Easton Corbin

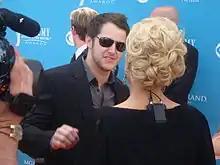
Easton Corbin being interviewed

Easton Corbin's fourth single, "Lovin' You Is Fun", was released in February 2012. It peaked at number 5 on the "Billboard" Country Airplay chart. It served as the lead-off single to his second studio album, "All Over the Road", which was released on September 18, 2012. The album's second single, the title track, was released in January 2013 and peaked at number 3 on Country Airplay in September 2013. Both singles were also certified Gold by the RIAA.